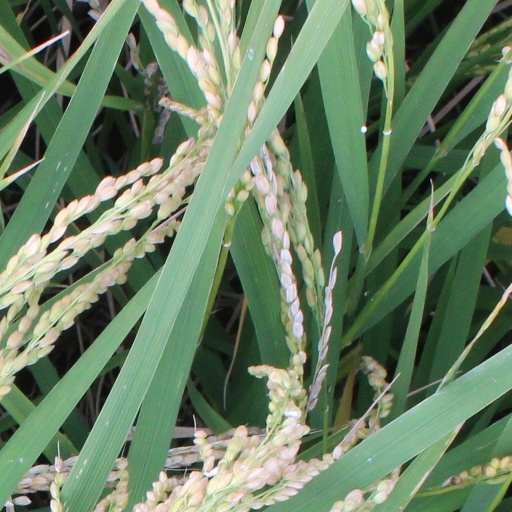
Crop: rice